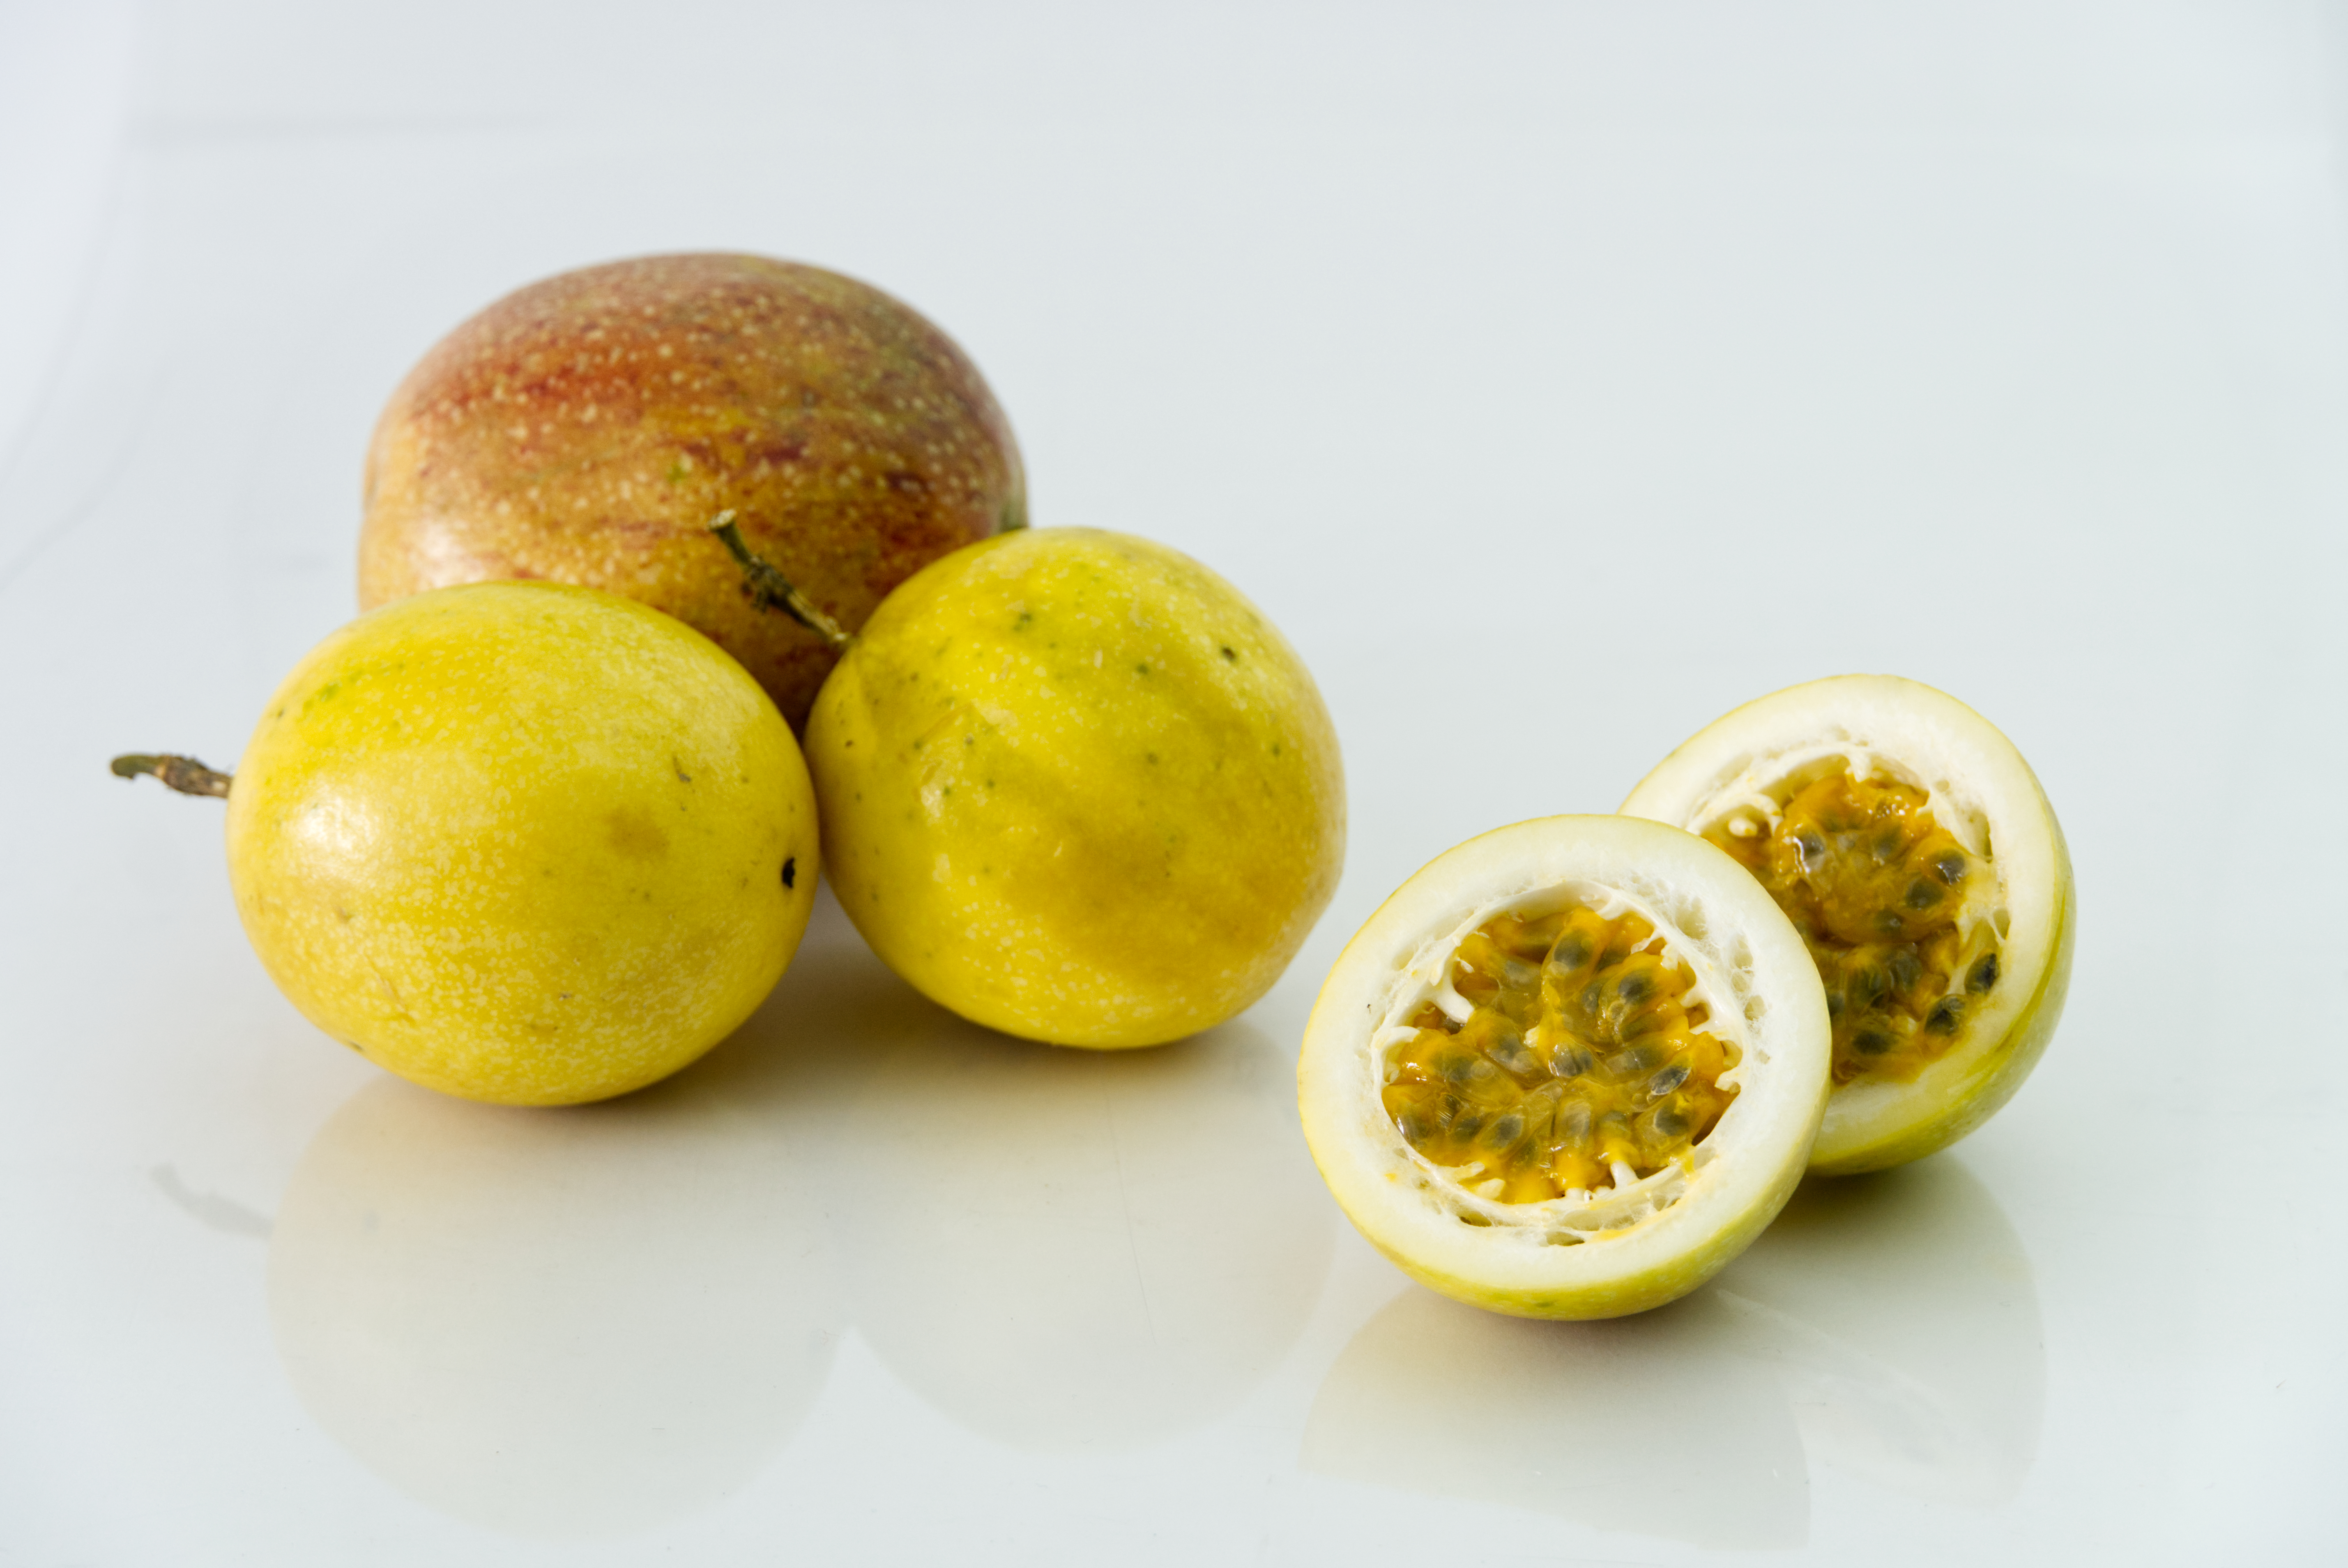
passion fruit, exotic, exotic fruit, colombian fruit, fruit, sweet, ripe, food, yellow, produce, juicy, healthy, snack, delicious, tropical fruit, nutrition, tasty, vegan, vegetarian, raw, diet, organic, dieting, natural foods, local food, superfood, fruit salad, diet food, plant, rangpur, sweet lemon, meyer lemon, ingredient, citrus, seedless fruit, dishware, tableware, lemon, citron, serveware, citric acid, calamondin, lemon peel, key lime, cuisine, lime, accessory fruit, flowering plant, orange, mixing bowl, clementine, peel, yuzu, bitter orange, circle, still life photography, vegetable, plate, still life, dish, pomelo, bowl, sphere, tangelo, food spoilage